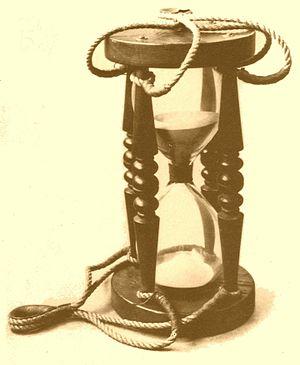
Un sablier marin est une horloge de conception simple, de la famille du sablier commun, un instrument marin connu depuis le XIVᵉ siècle. Ils ont été utilisés pour mesurer le temps en mer sur un parcours de navigation donné, avec des mesures répétées de petits incréments de temps. Utilisée en conjonction avec le loch, des petits sabliers marins ont également été utilisés pour mesurer la vitesse du bateau dans l'eau en nœuds.
La marine catalane - avec des navires catalans, des amiraux catalans et des équipages catalans - sous les ordres directs ou indirects des comtes de Barcelone, représentait une réalité reconnue par toute la Méditerranée depuis ses origines jusqu'à Fernando le catholique. Plus tard, des navires construits et habités sur les côtes catalanes, sous l'autorité de rois non catalans, par exemple rois de Naples, ont organisé des événements importants.